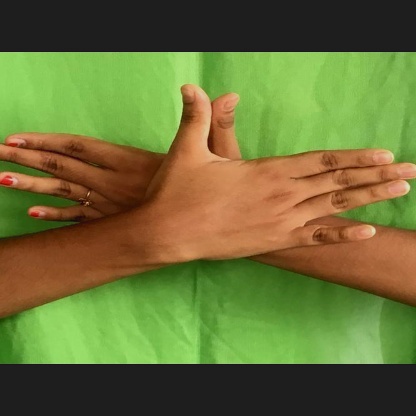
Mudra: Garuda